List of crossings of the River Ouse, Yorkshire

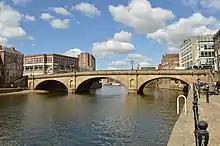
York Ouse Bridge

This is a list of current bridges and other crossings of the River Ouse in Yorkshire, and are listed from Ouse Gill Beck downstream to the river's mouth. The River Ouse is listed on mapping as starting where the Ouse Gill Beck enters the River Ure, just south of the village of Great Ouseburn,. The Ouse joins the River Trent at Trent Falls, and becomes The Humber, travelling between Great Ouseburn and Trent Falls. Thereafter, there is only one other bridge, the Humber Bridge, before the river flows into the sea.